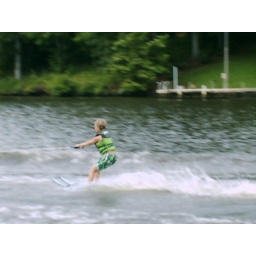
Tori loves to get in the water at the lake even though there is snakes.